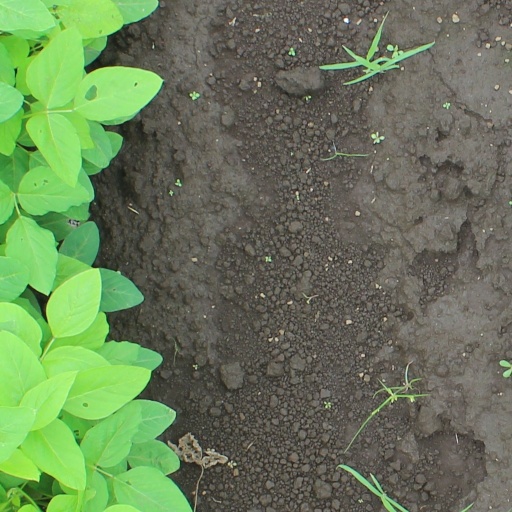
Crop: soybean